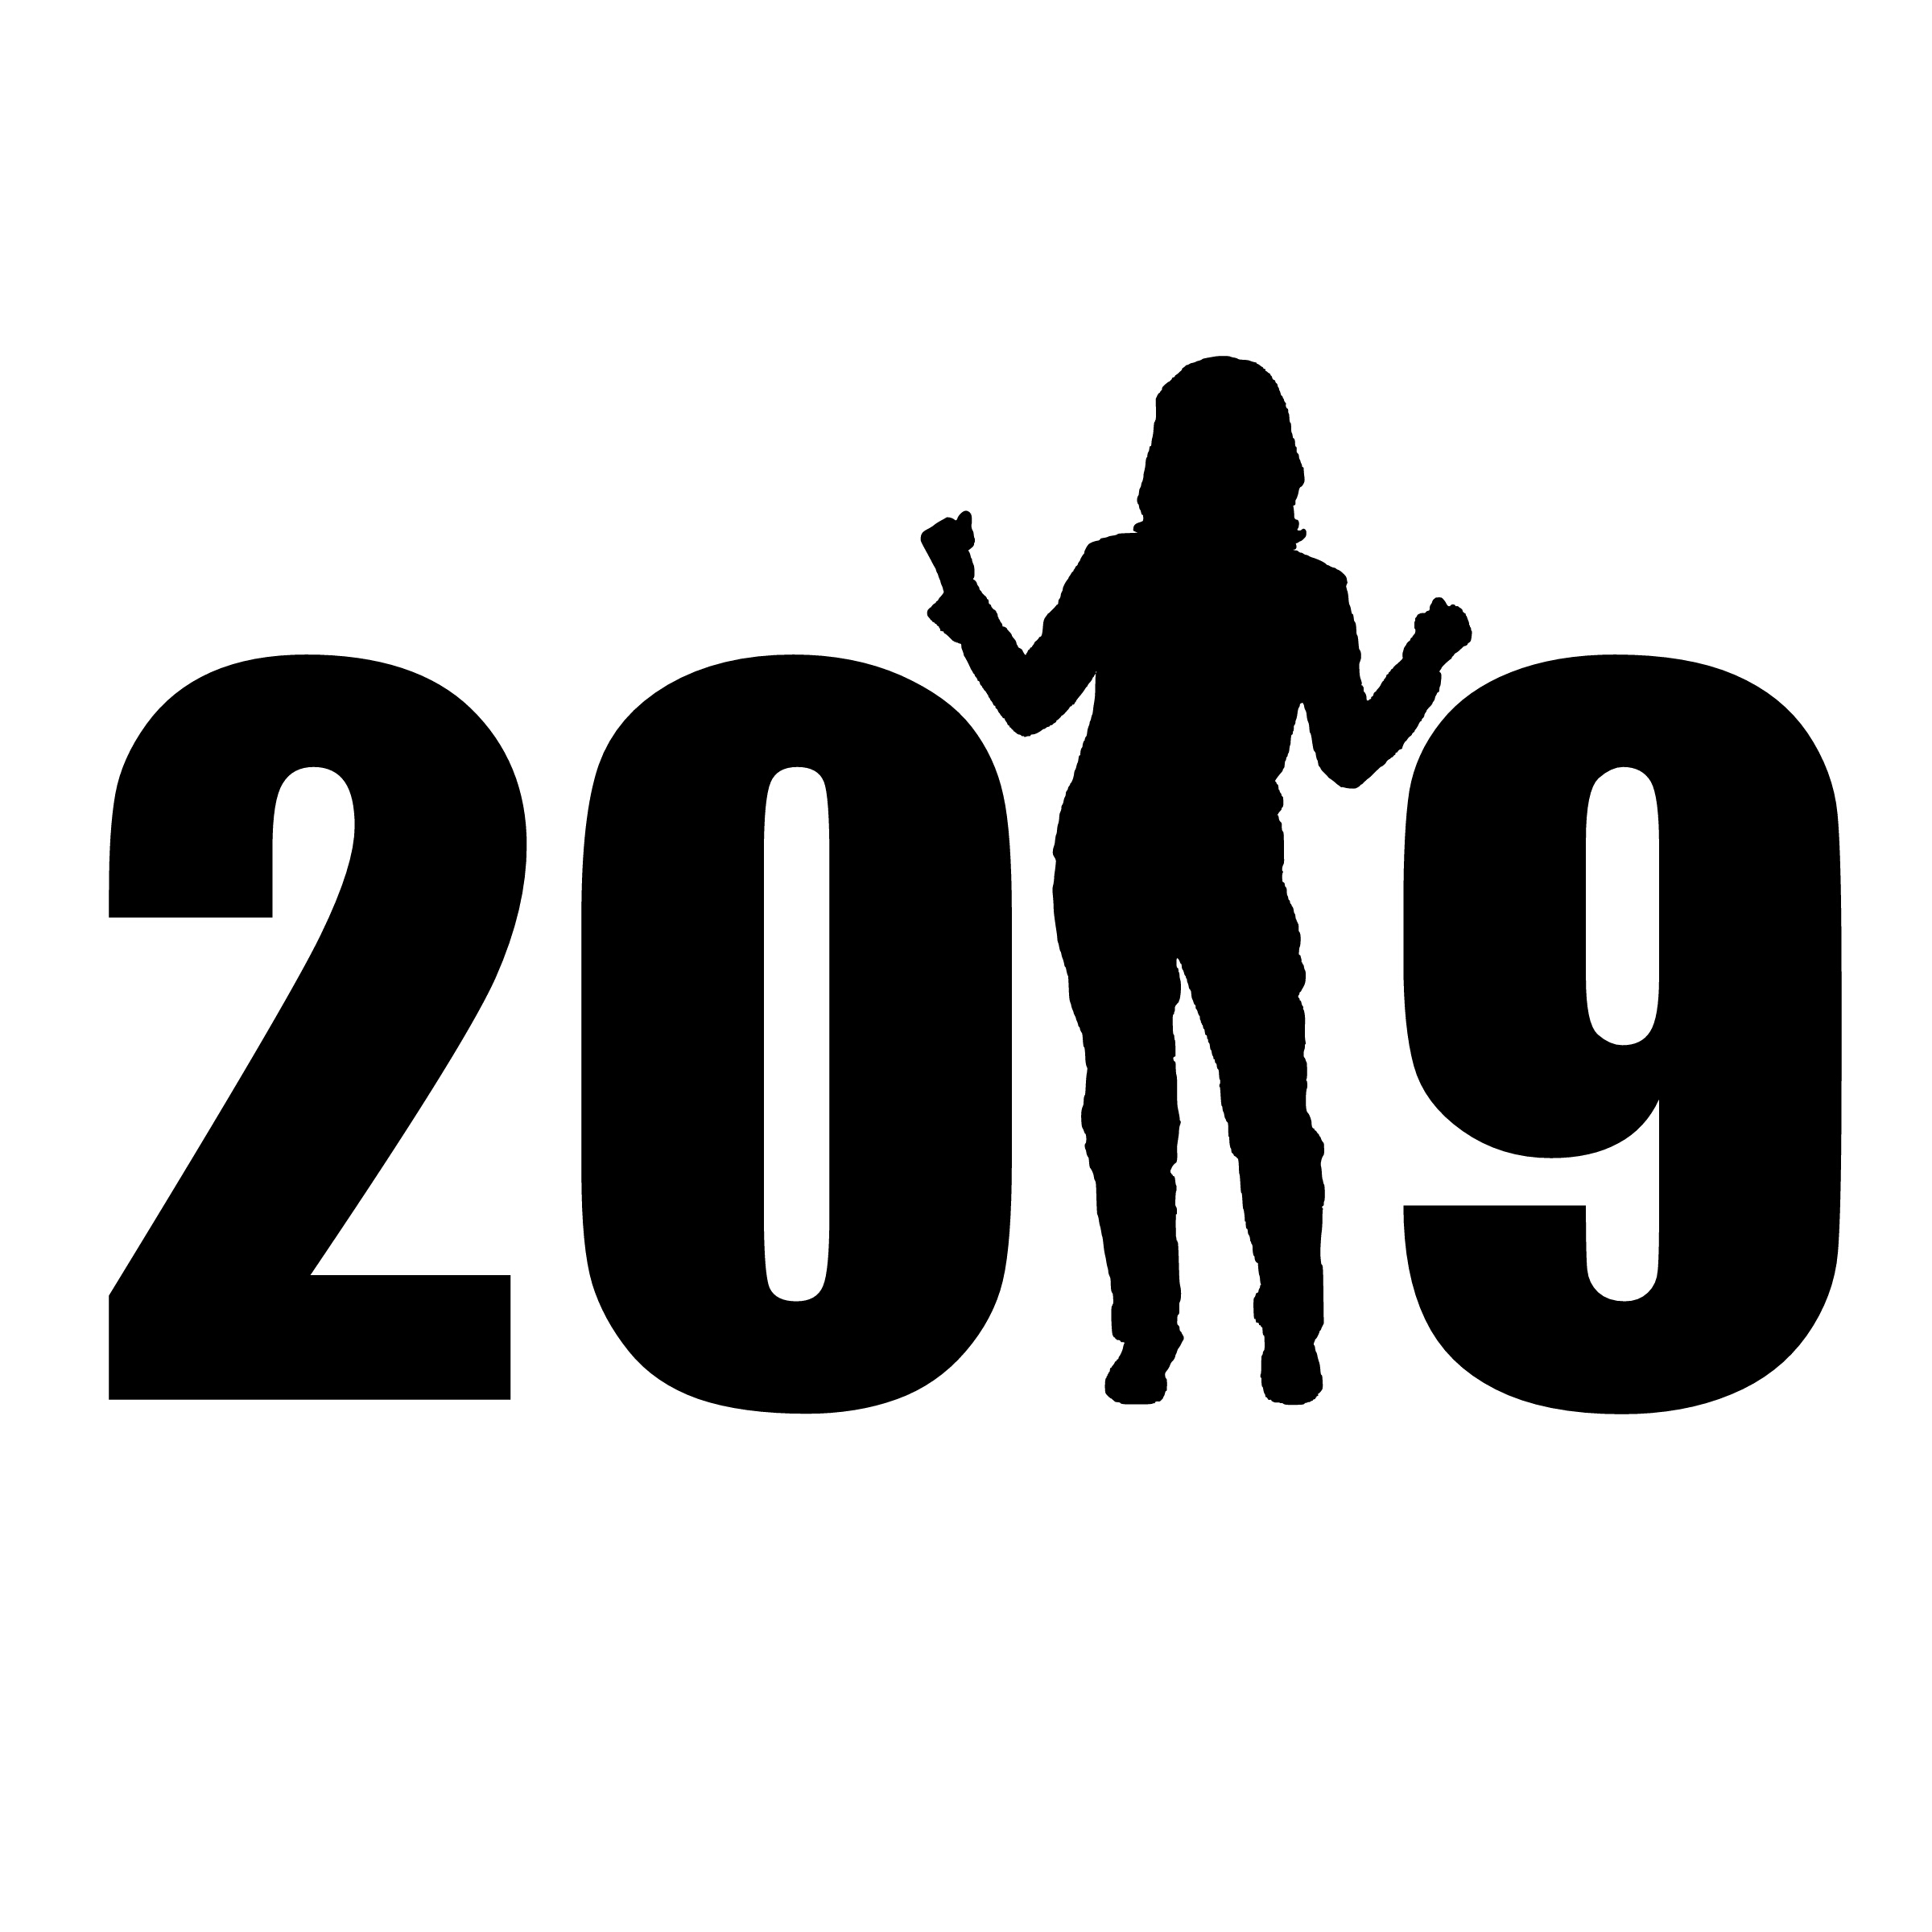
new year, 2019, woman, lifestyle, exited, determination, new year's eve, success, women, aspirations, happiness, improvement, people, silhouette, day, celebration, joy, event, new year's day, announcement, symbol, females, season, text, logo, font, product, brand, graphics, black and white